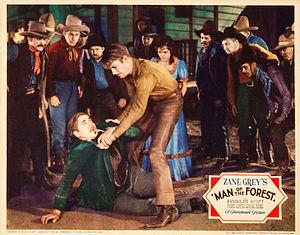
Man of the Forest est un western américain réalisé par Henry Hathaway, sorti en 1933.